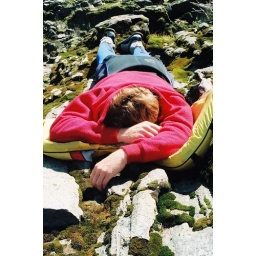
Participant on an Adventure Outings white water rafting guide school trip on the Trinity River near Big Bar, California